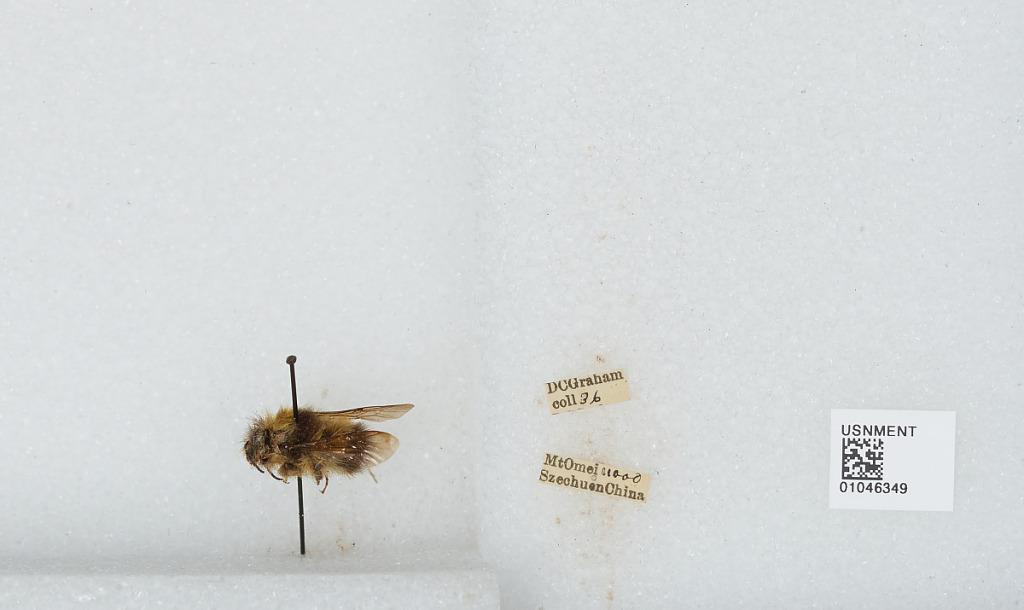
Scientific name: Bombus sp.
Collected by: D. Graham
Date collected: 1936--
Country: China
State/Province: Sichuan
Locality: Mt Emei